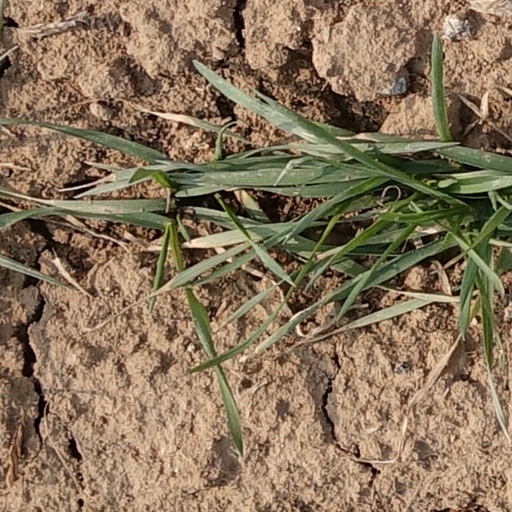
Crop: wheat